David Stenshoel

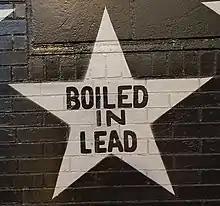
Boiled in Lead's star on the outside mural of the Minneapolis nightclub First Avenue

Boiled in Lead has been honored with a star on the outside mural of the Minneapolis nightclub First Avenue, recognizing performers that have played sold-out shows or have otherwise demonstrated a major contribution to the culture at the iconic venue. Receiving a star "might be the most prestigious public honor an artist can receive in Minneapolis," according to journalist Steve Marsh.